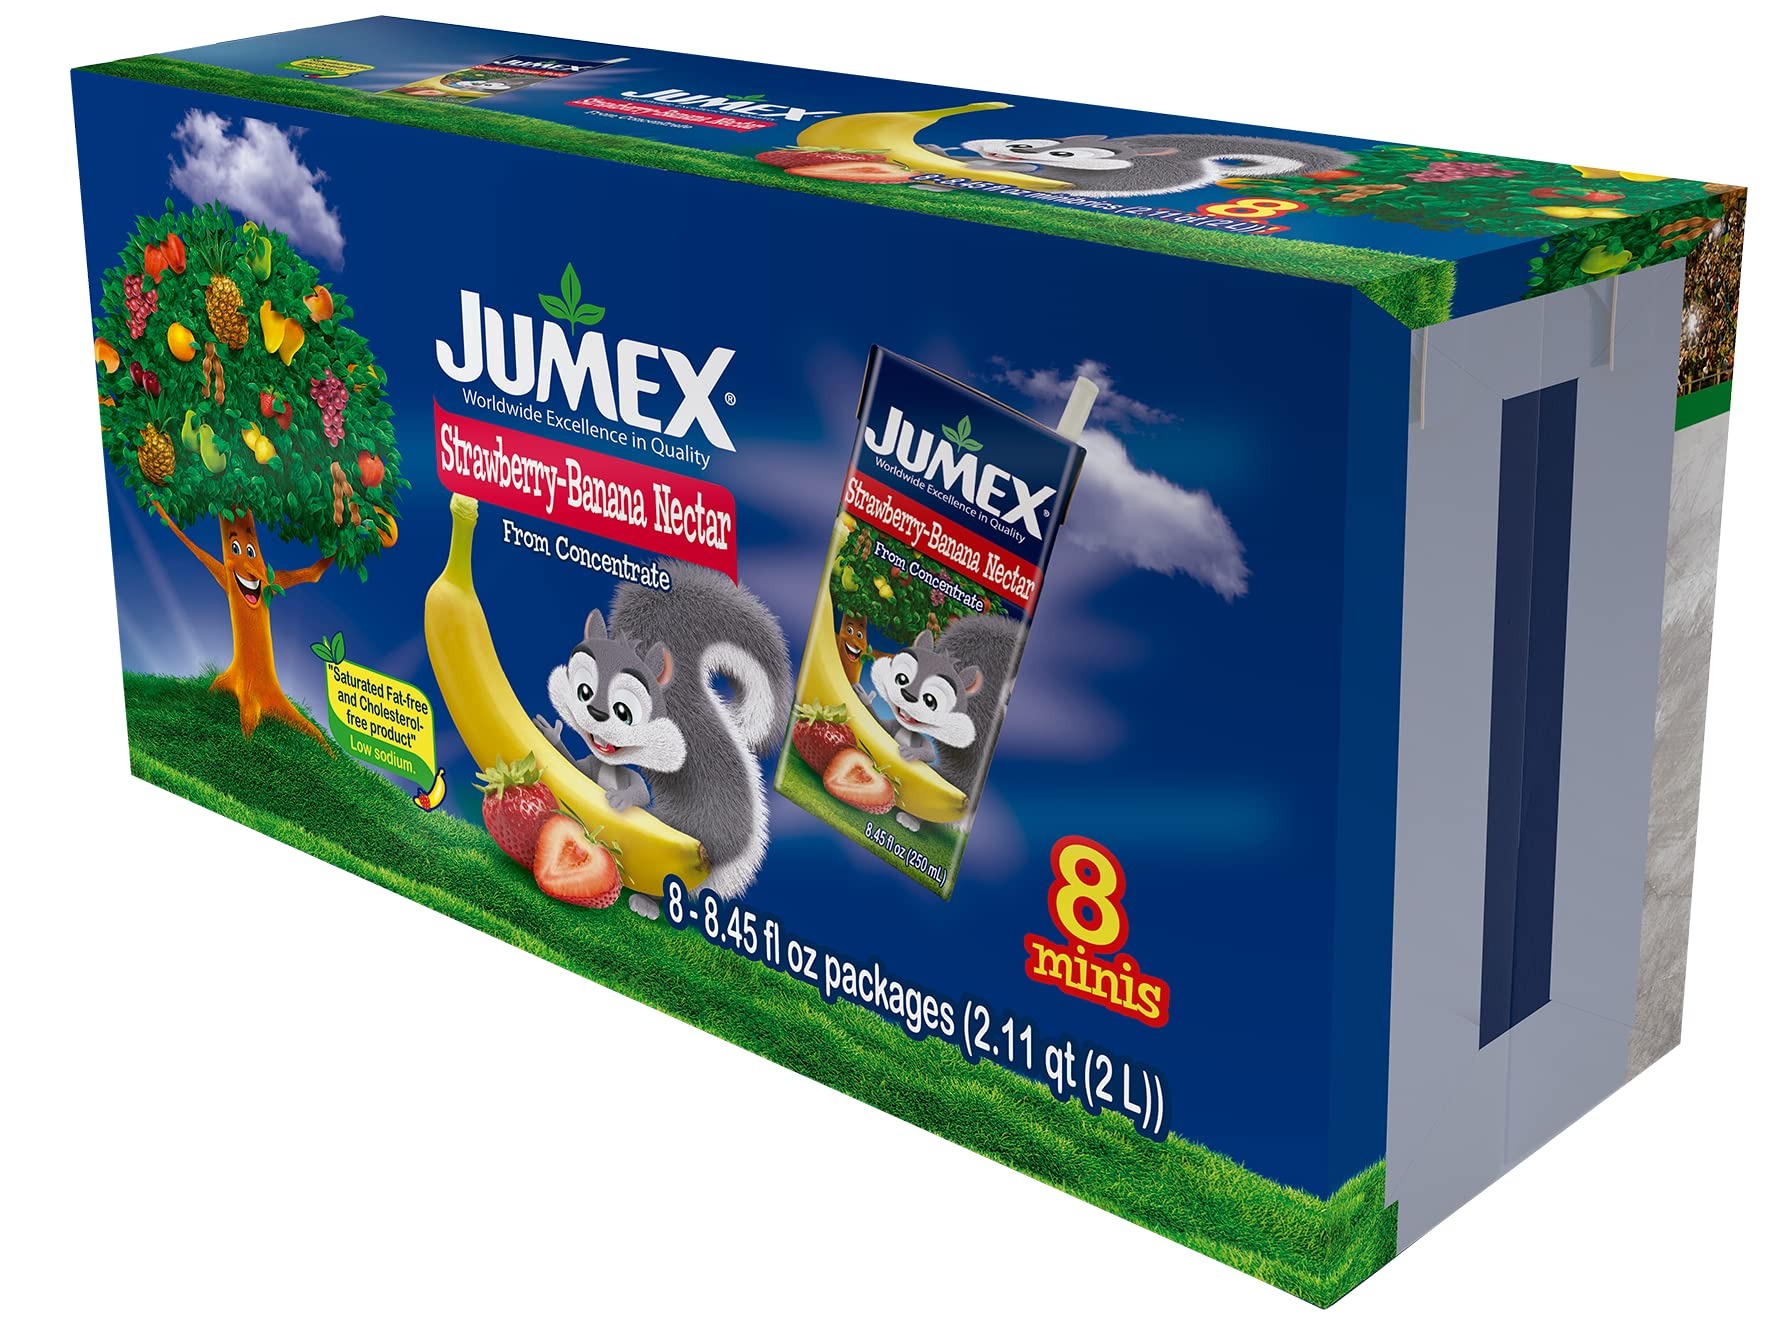
Item Name: Jumex Strawberry-Banana Nectar, 8.45 Fl Oz Tetra Pak (8-Pack)
Bullet Point: Ideal package for families or groups needing daily small size single serving units (8.45 Fl Oz)
Value: 67.6
Unit: Fl Oz

Price: 6.995